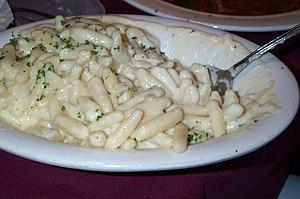
Les cavatelli sont des types de pâtes, d'environ 3 cm et au bord roulé.